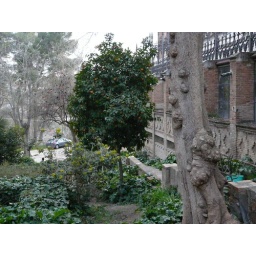
An orange tree in March!